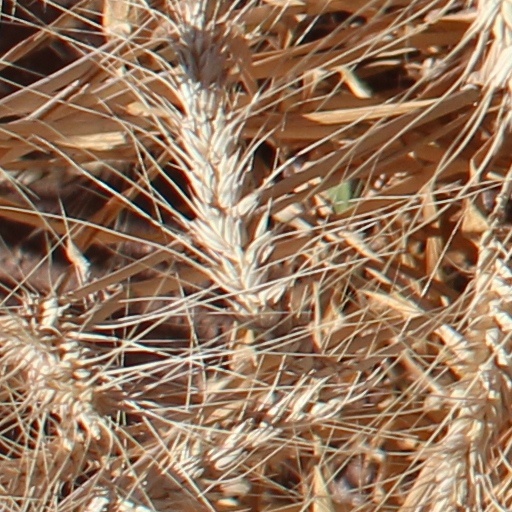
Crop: wheat